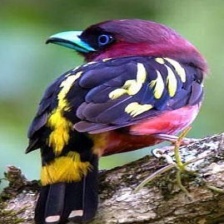
Species: BANDED BROADBILL
Scientific name: EURYLAIMUS JAVANICUS